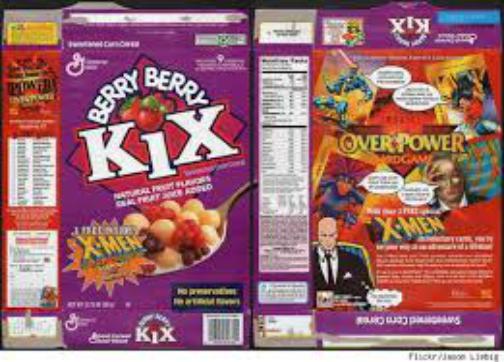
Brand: Berry Berry Kix
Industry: Food